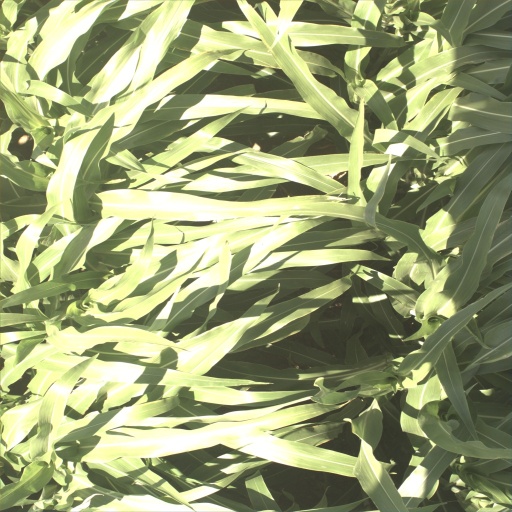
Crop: sorghum